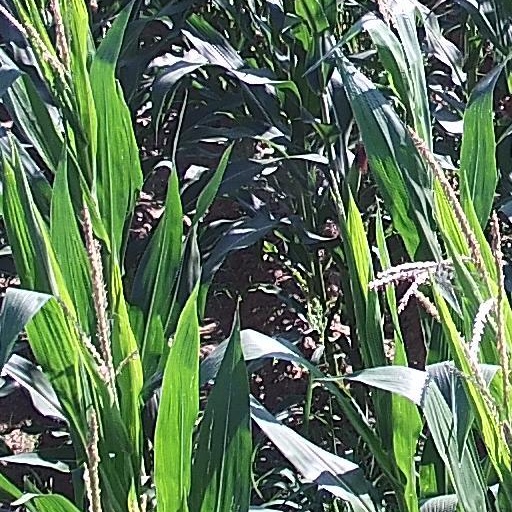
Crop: maize; corn